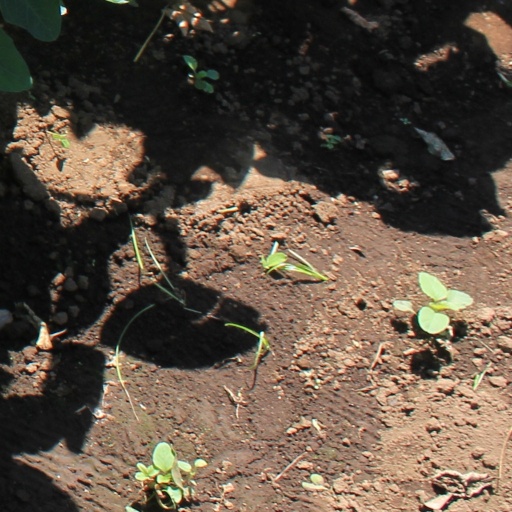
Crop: soybean